Rheinfels Castle

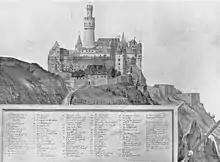
The castle as it appeared in 1607

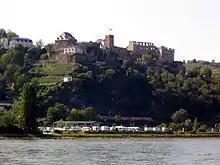
View of Rheinfels Castle from across the Rhein

The main entrance to the castle complex is a tall square clock or gate tower (~1300 AD) opposite the hotel. A connecting path joins the clock tower to the remains of the living quarters of the landgraves of Hesse-Darmstadt (the so-called Darmstadt Building). The Darmstadt building was designed in Tudor style with pointed gables. The connecting path was the site of the former moat of the main castle buildings; part of which is now the large cellar or basement. This large cellar was arched over in 1587–1589 in two visible phases. It is the largest self-supporting vaulted cellar in Europe and has a length of , a width and height of approximately and can accommodate up to 400 people. The walls are up to thick. Previously a wine barrel was constructed for storage. The cellar was renovated in 1997 and restored to its original condition and now serves as a meeting place for concerts, theater performances, and other shows. Next to the Darmstadt building once stood a tall tower. It had a diameter of with walls thick at the bottom. In the 14th century, a narrow round tower was added to the top, making it the highest butter-churn tower in Germany.